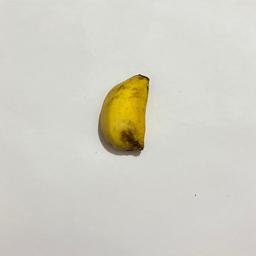
Ripeness: Ripe